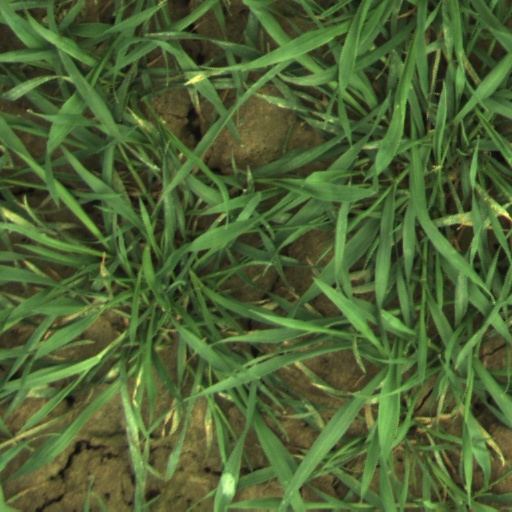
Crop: wheat